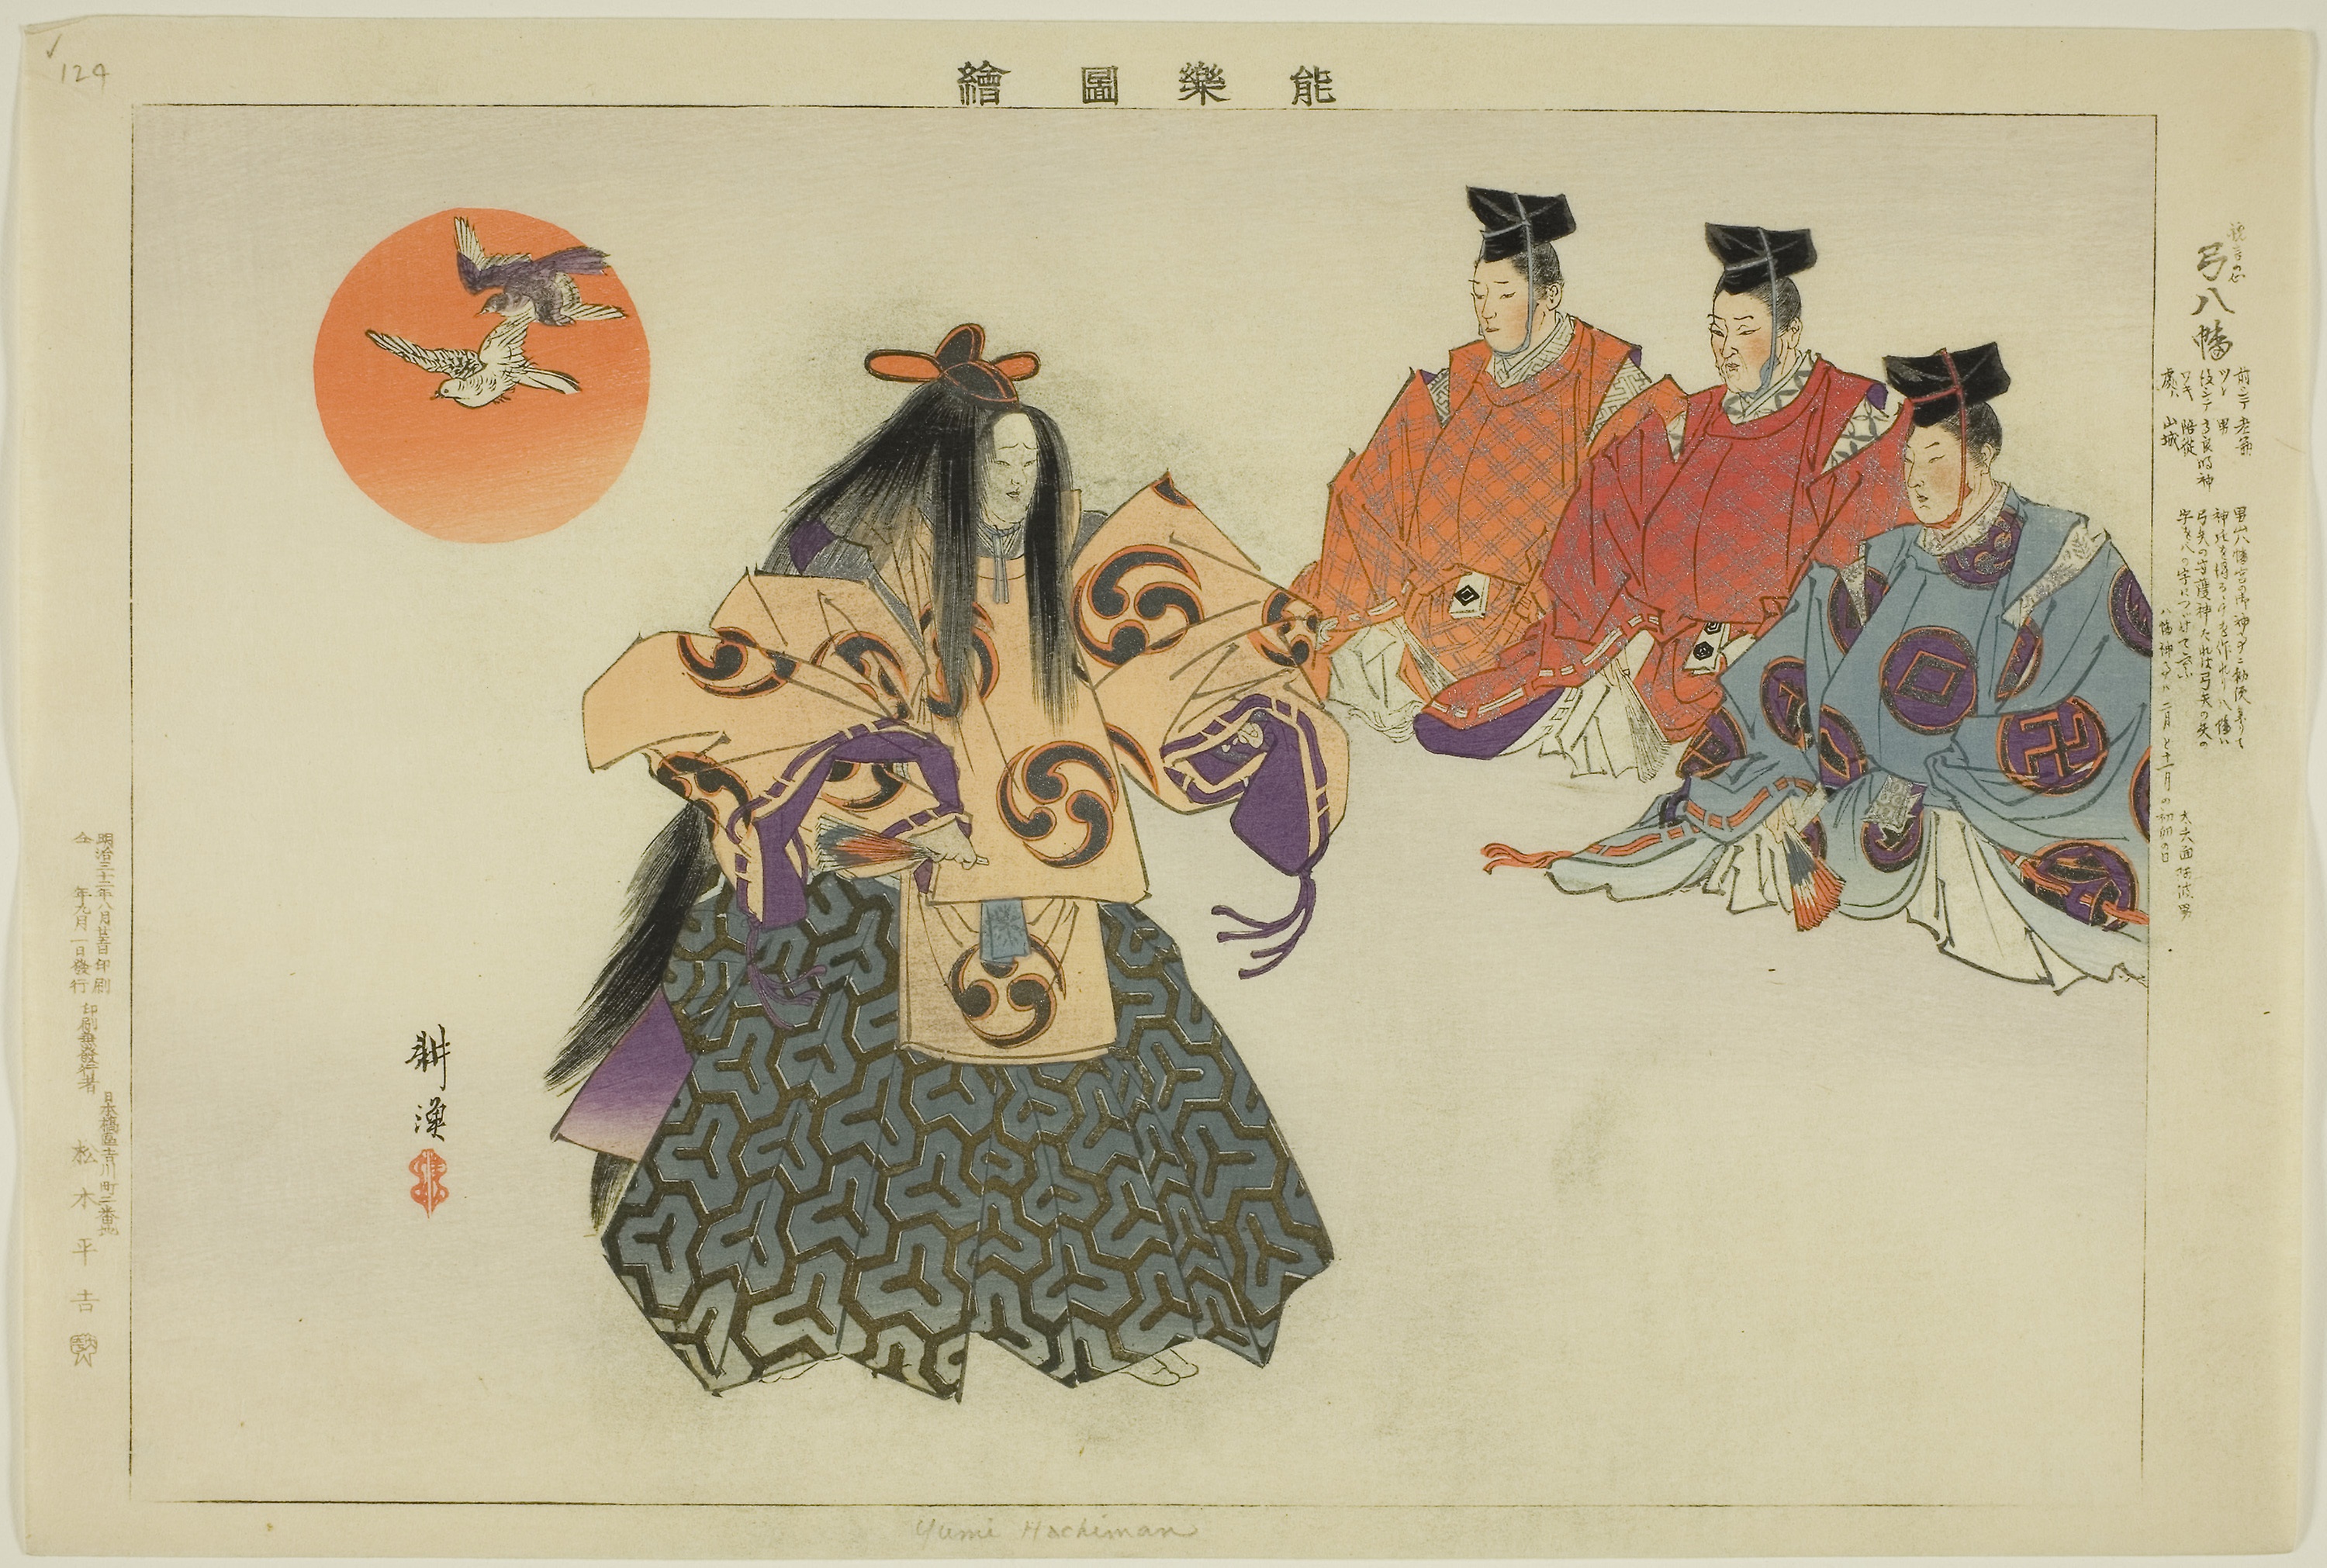
illustration, art, costume design, fashion illustration, painting, pattern, drawing, watercolor paint, style